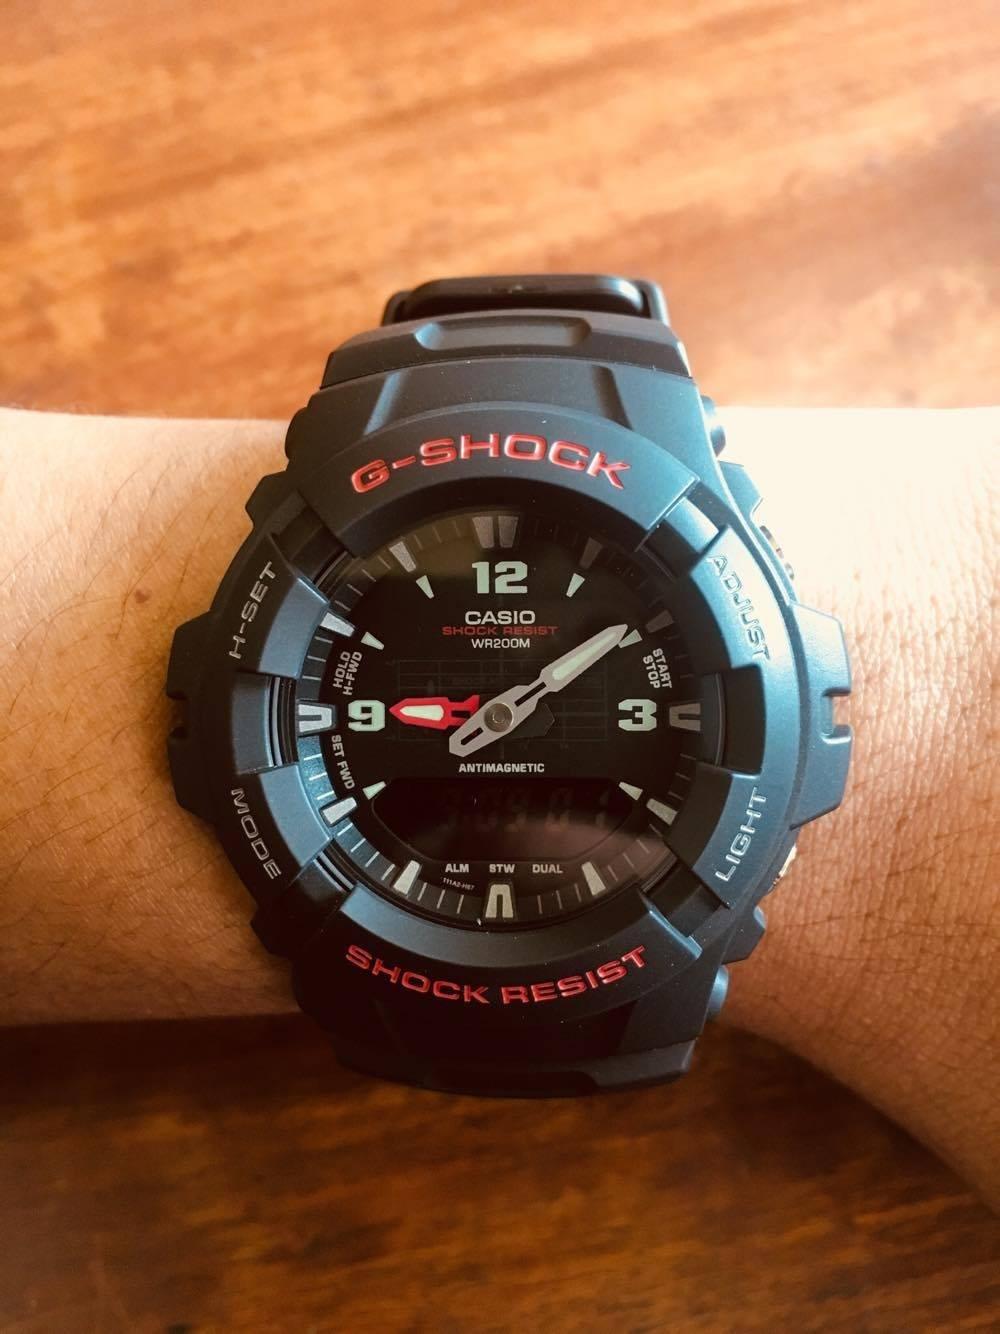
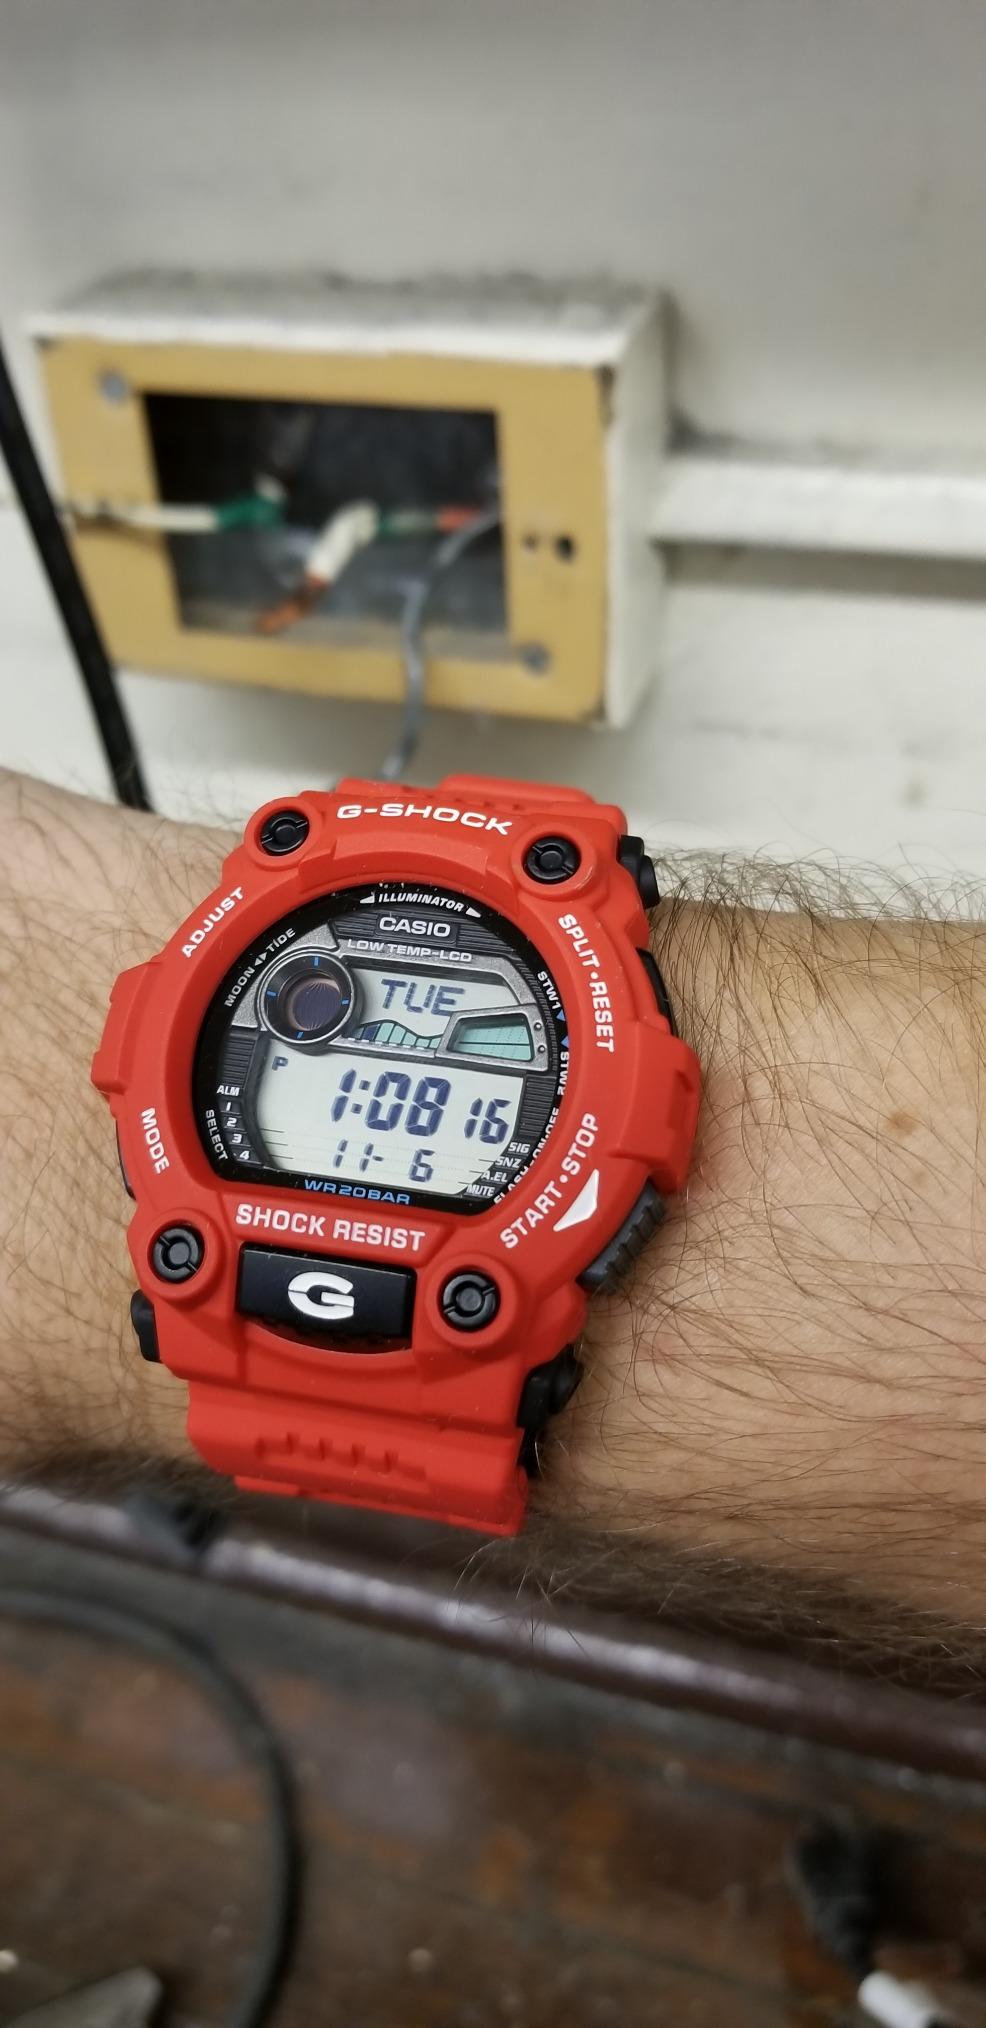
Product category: accessories_watch
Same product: no